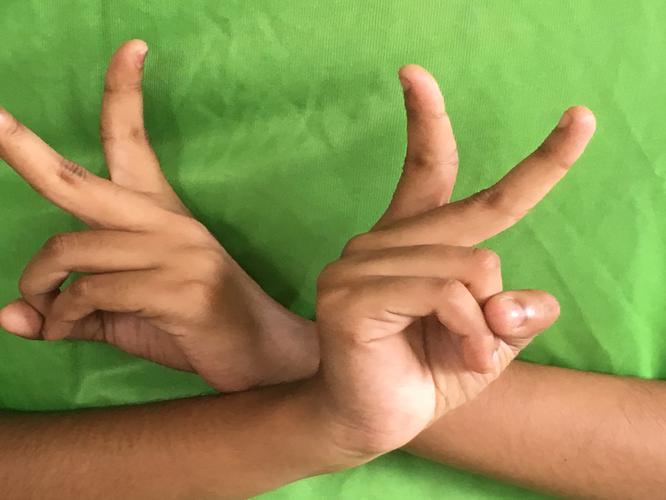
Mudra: Kartariswastika
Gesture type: double_hand